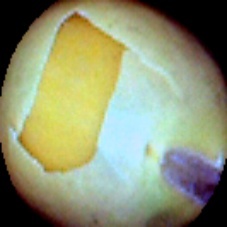
Label: Skin-damaged